Serenate per 16 bionde

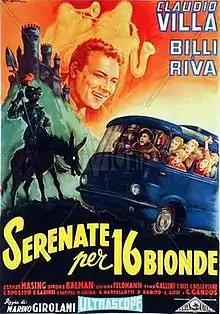

Serenate per 16 bionde ( "Serenades for 16 Blondes") is a 1957 Italian musical comedy film written and directed by Marino Girolami and starring Claudio Villa.